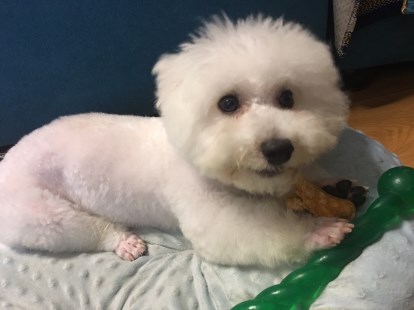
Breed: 3083-n000117-Bichon_Frise